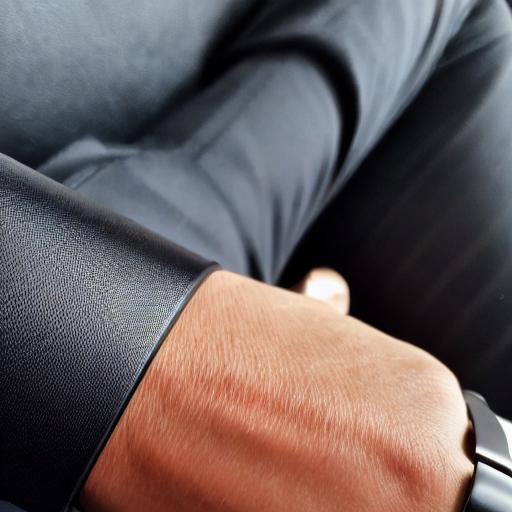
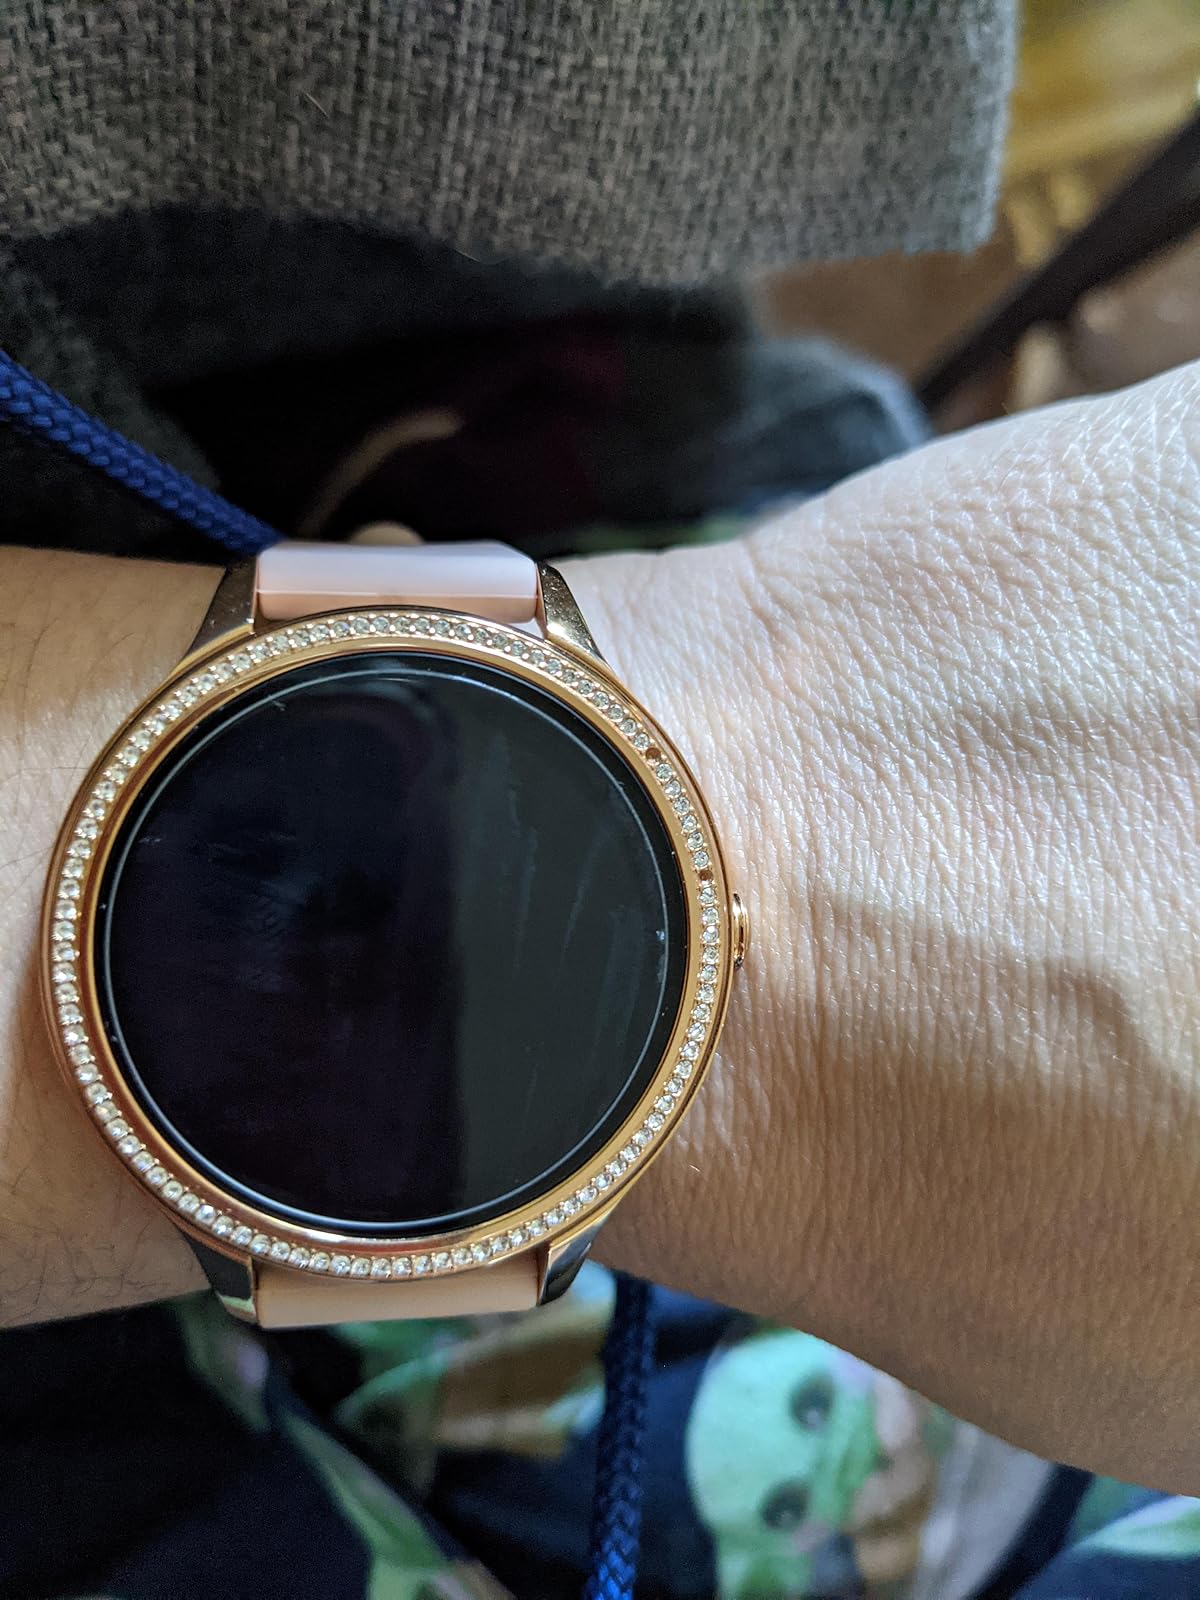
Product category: smartwatch
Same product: no